ORP Kujawiak (1921)

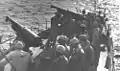
75 mm bow guns on ORP "Mazur". Identical guns were mounted on ORP "Kujawiak"

Out of the six torpedo boats, four were selected and docked for overhaul, among them the future ORP "Kujawiak". During the repair work, the underwater parts of the hull were cleaned and then painted. In mid-March, the shipyard workers conducted trials of auxiliary mechanisms using compressed air, as well as hydraulic tests of boilers, turbines, and condensers. The turbine bearings were also checked. At the end of March, Commander Ignacy Musiałowski, along with a representative of the Admiralty and the shipyard's foremen and managers, reviewed the progress of the work on the torpedo boats under repair. During the inspection, he noted several defects and omissions, including the lack of inspection of piping and its fittings, auxiliary boiler fittings, feed water and oil heaters, as well as flaps and valves.